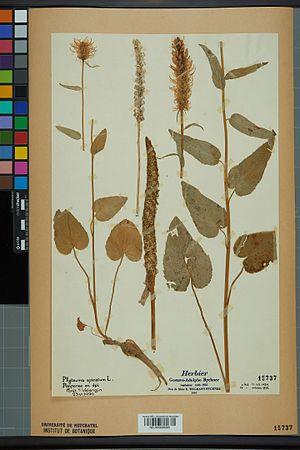
Spécimen de plante séchée et pressée de l'espèce fr:Phyteuma spicatum